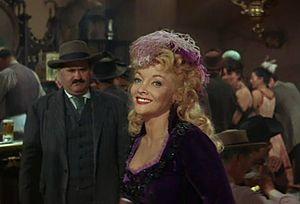
Le Grand McLintock est un film américain réalisé par Andrew V. McLaglen, sorti en 1963.
Mari Blanchard est une actrice américaine, née Mary E. Blanchard le 13 avril 1927 à Long Beach, morte le 10 mai 1970 à Los Angeles — Quartier de Woodland Hills.